University of Tabriz

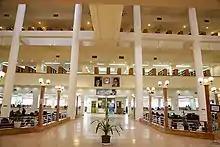
The Central Library of University of Tabriz

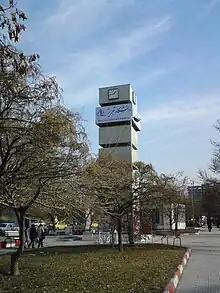
The Tower of University of Tabriz

In 2021, Performance Ranking of Scientific Papers for World Universities (NTU Ranking) ranked University of Tabriz 701-750th in the world. On 15 December 2021, University Ranking by Academic Performance (URAP) ranked University of Tabriz 589th in the world. The 2022 edition of the "U.S. News & World Report" Best Global University Ranking ranked it 684th in the category "Best Global Universities", with a score of 47.1. Based on SCImago Institutions Rankings, University of Tabriz's overall rank is 631st in the world in 2022. The "QS World University Rankings" ranked University of Tabriz 225th in Asia in 2025.